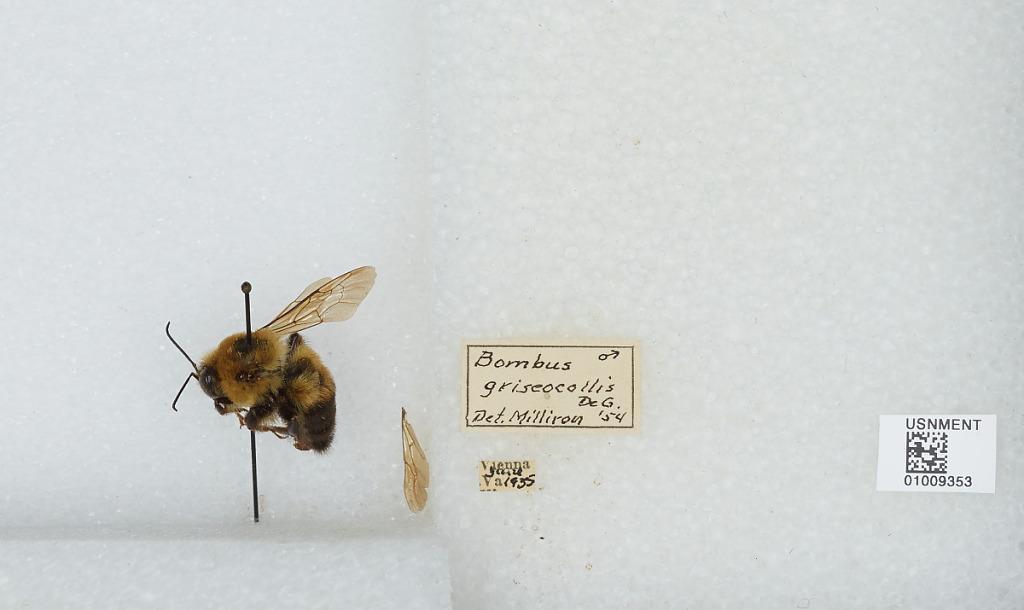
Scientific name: Bombus (Separatobombus) griseocollis (De Geer)
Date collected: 1935-6-28
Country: United States
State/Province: Virginia
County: Fairfax
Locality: Vienna
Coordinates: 38.9, -77.2667
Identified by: Milliron